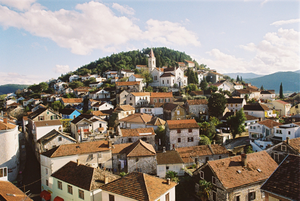
Metković
Metković er en by i det sydlige Kroatien, der ligger ved grænsen til Bosnien og Hercegovina. Der er ca. 15.000 indbyggere, og floden Neretva går igennem byen og videre ud i Adriaterhavet.